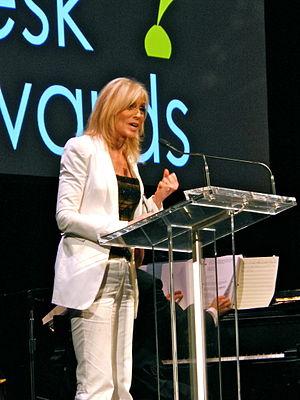
Judith Light, née le 9 février 1949 à Trenton dans le New Jersey, est une actrice américaine.